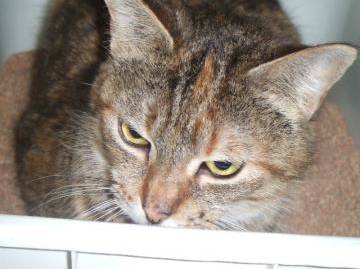
Label: cats